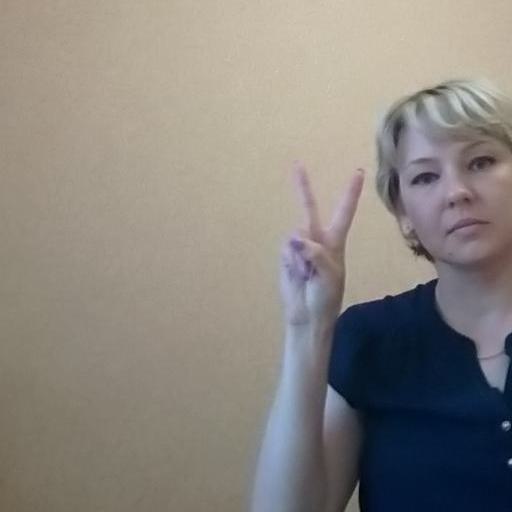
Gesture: peace